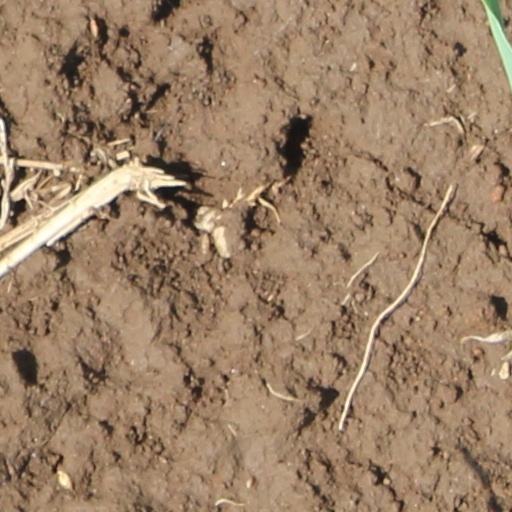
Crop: wheat